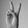
ASL letter: V